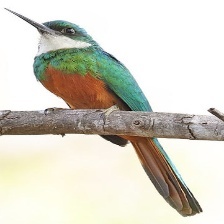
Species: GREAT JACAMAR
Scientific name: JACAMEROPS AUREUS